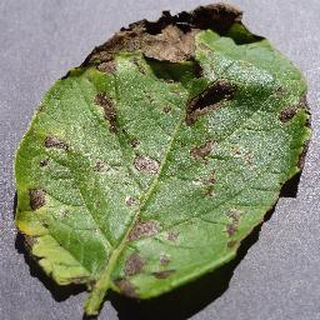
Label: potato_early_blight